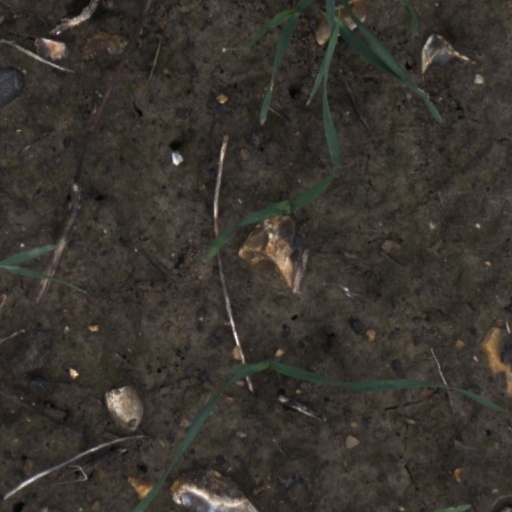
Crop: wheat